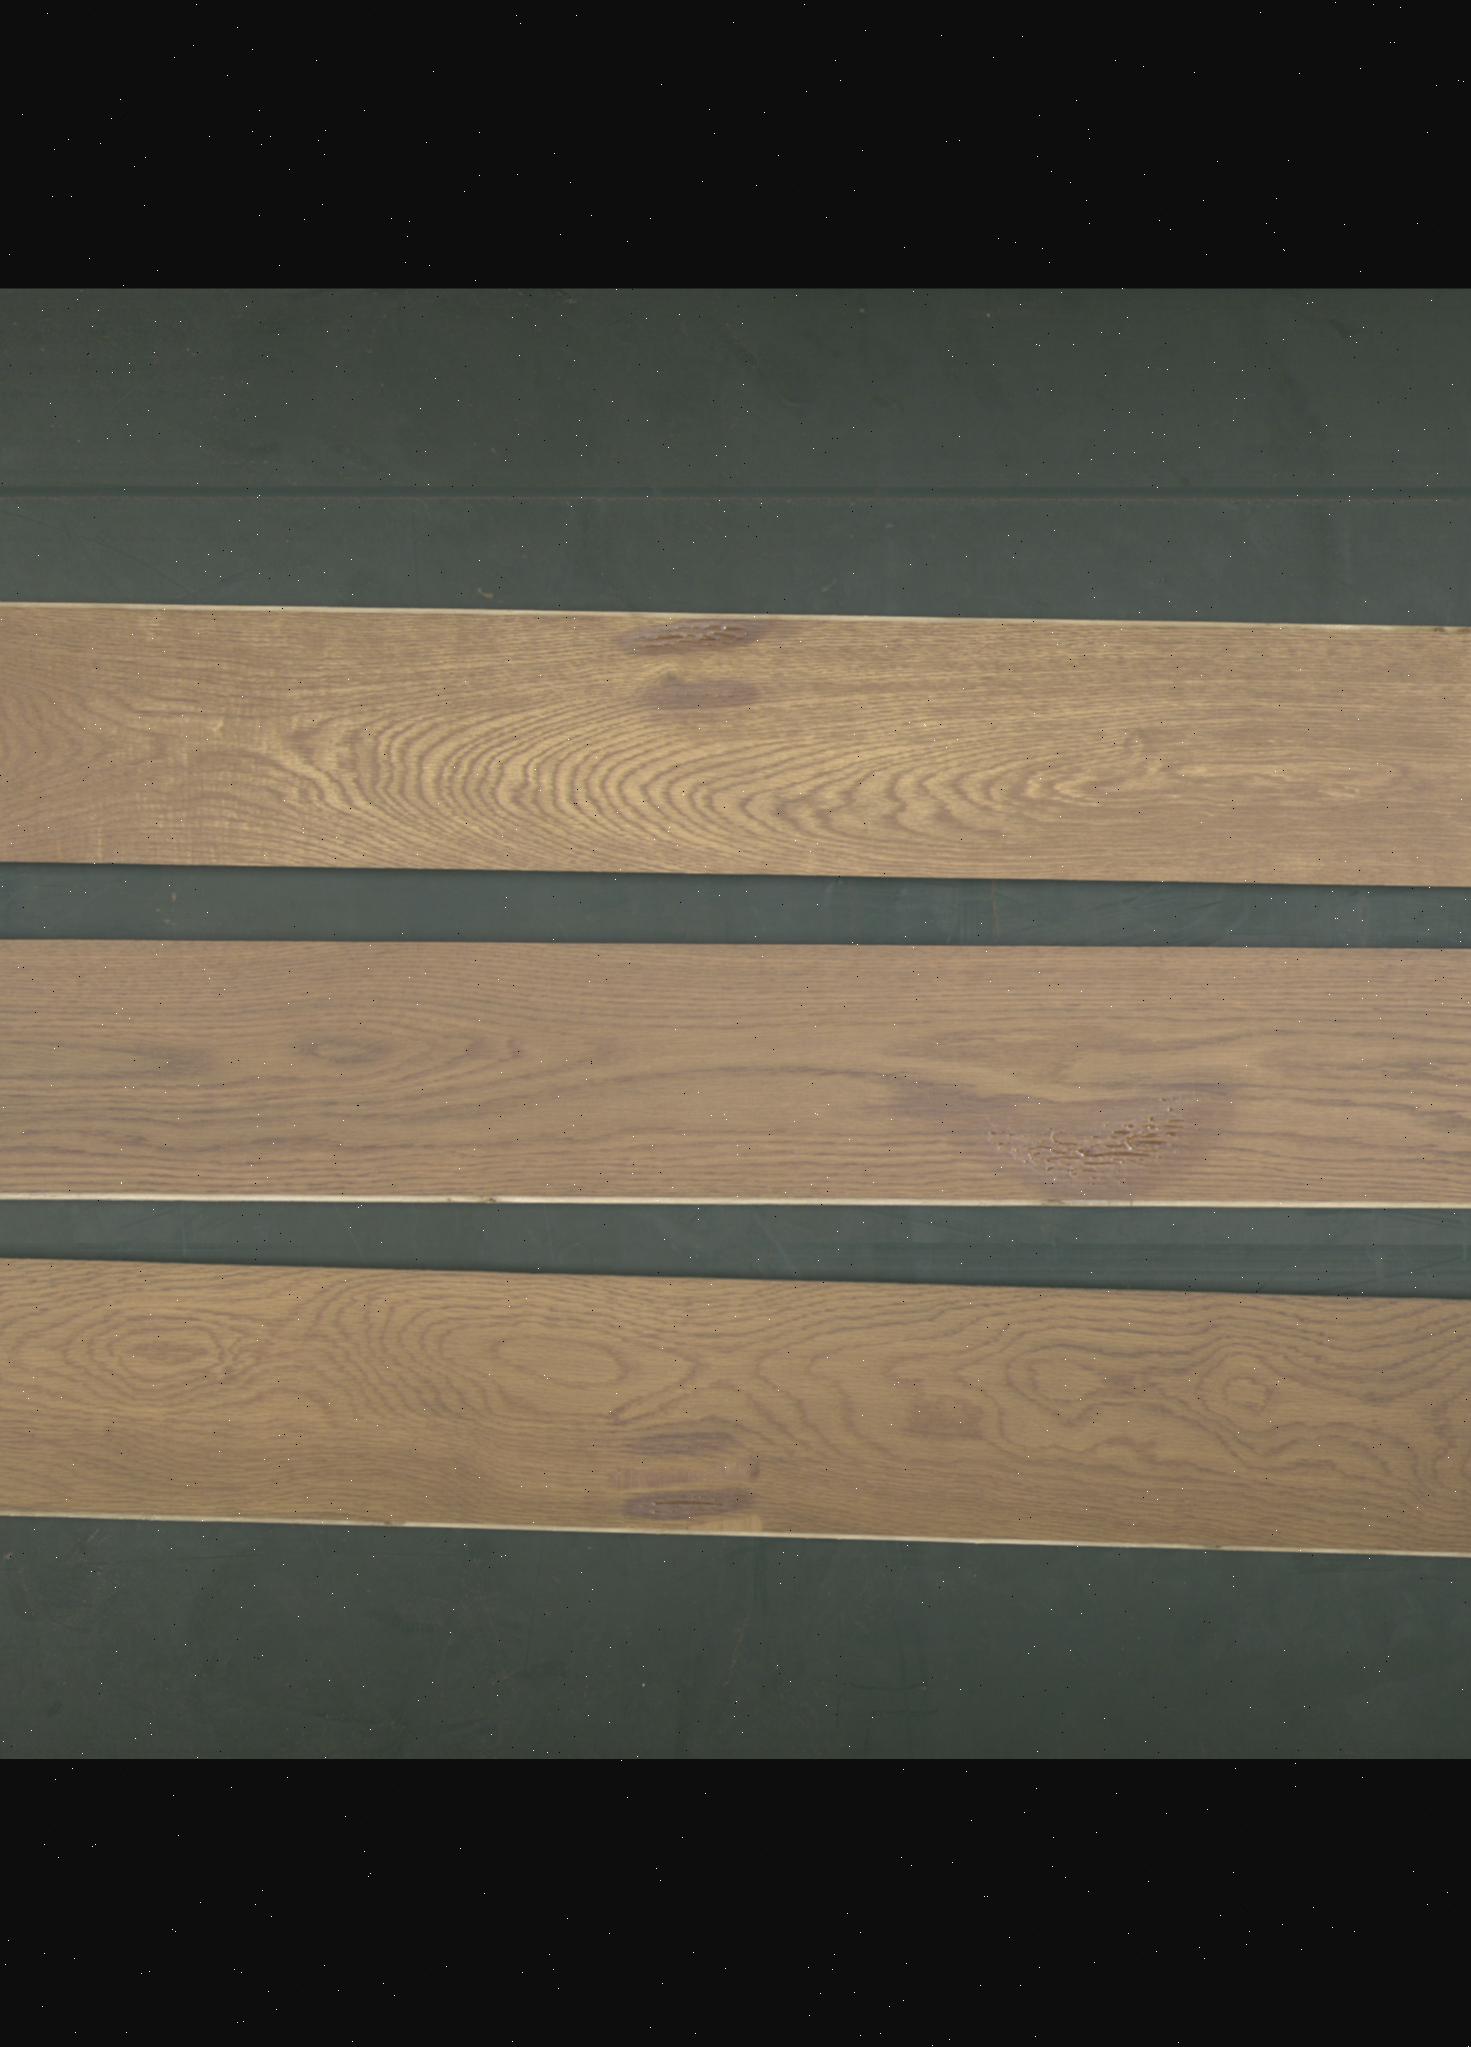
Label: mixers